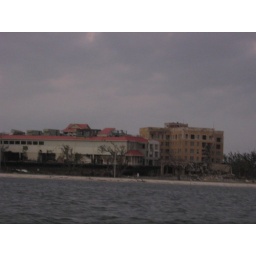
That barge that looks like a building - with the red roof on the left - that should be in the water. Bad.